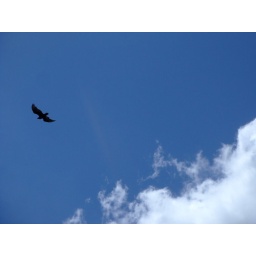
A black bird circles in the blue skys above man, wondering how we get by.